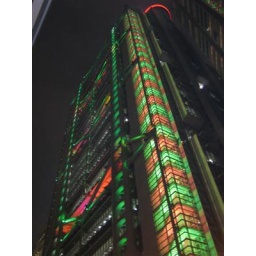
HSBC building in red &amp;amp; green.